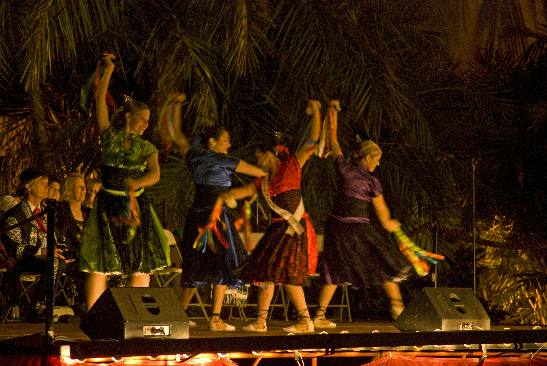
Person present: Yes